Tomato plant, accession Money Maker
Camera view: tilt-top (135 deg); turntable rotation: 150 degrees
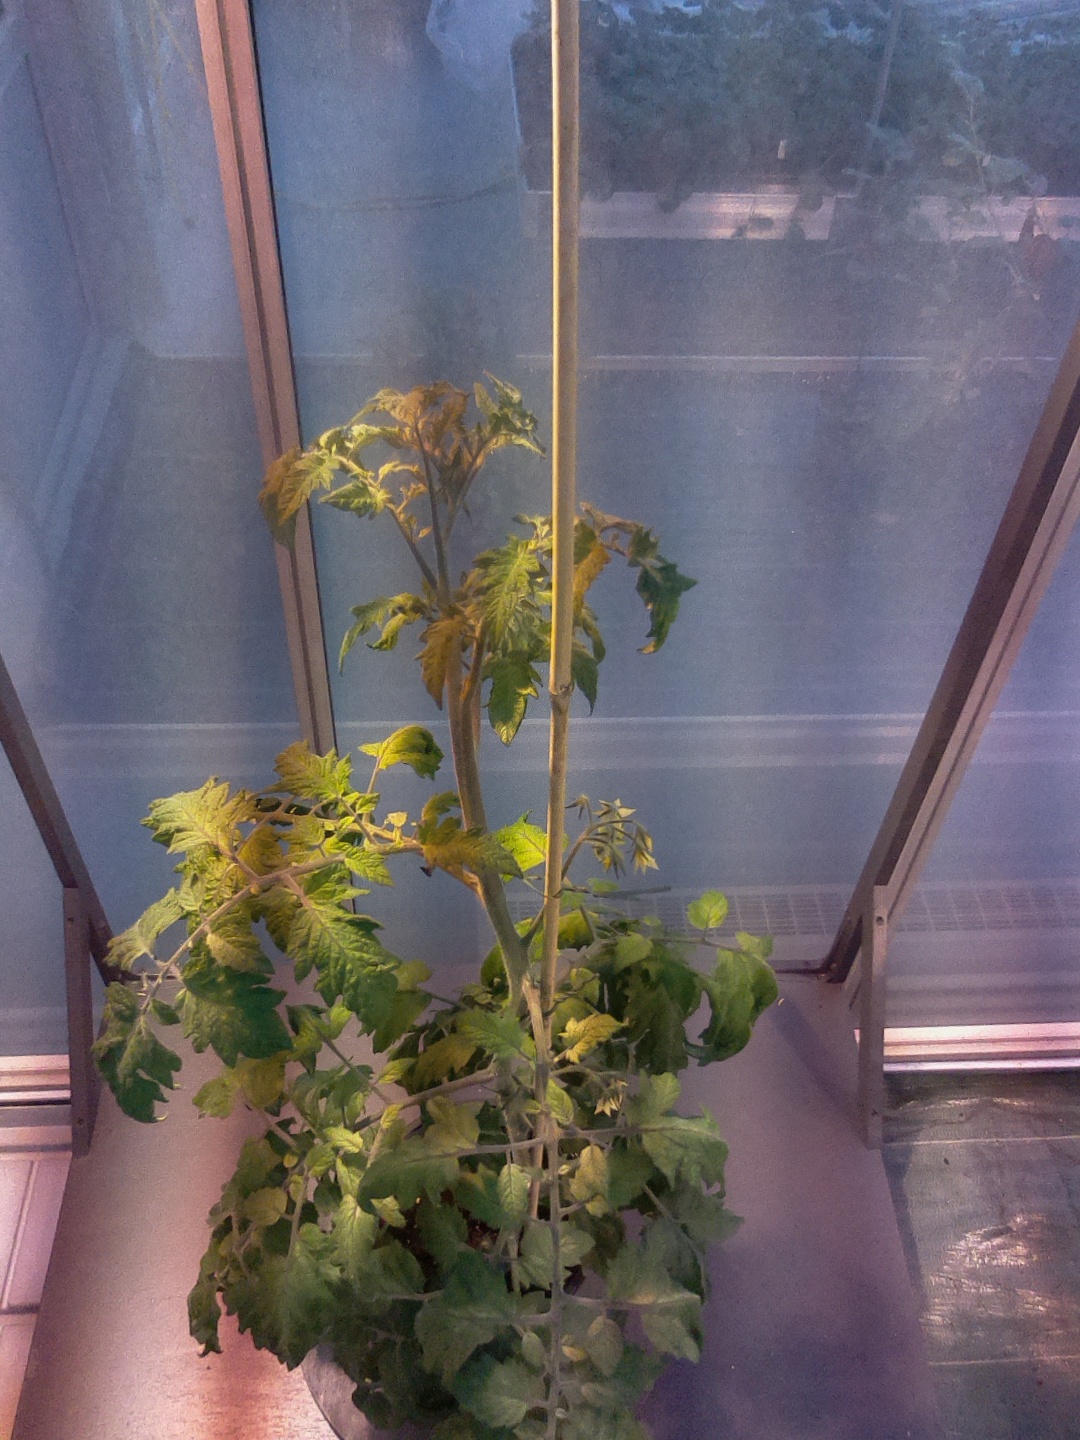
BBCH growth stage 68: Full flowering, 80%-90% of flowers open, more petals falling